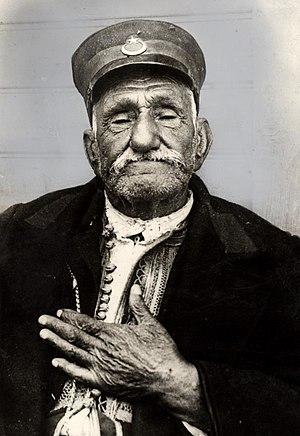
Zaro Aga est un kurde, qui prétendait être un des doyens de l'humanité. Il a affirmé être né entre 1774 et 1777, et est décédé le 29 juin 1934 à Istanbul, en Turquie. Il aurait été âgé de 157 ans à son décès, ce qui ferait de lui un des doyens de l'humanité.